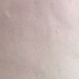
Surface type: concrete